Herman Wedemeyer

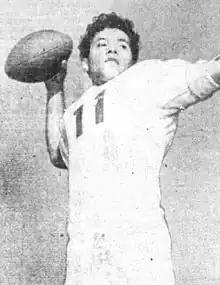
Wedemeyer, circa 1945

Herman John Wedemeyer (May 20, 1924 – January 25, 1999) was an American actor, football player, and politician. He is best known for portraying Sergeant/Detective "Duke" Lukela on the crime drama "Hawaii Five-O" (1972–1980). He also appeared on the first episode of "Hawaii Five-O" as Lt. Balta of Honolulu Police Department.